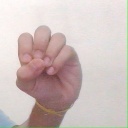
अक्षर: उ